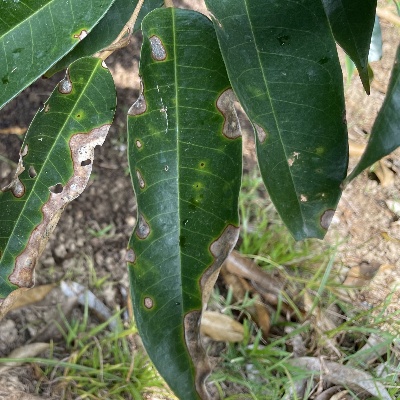
Label: Leaf_Phomopsis